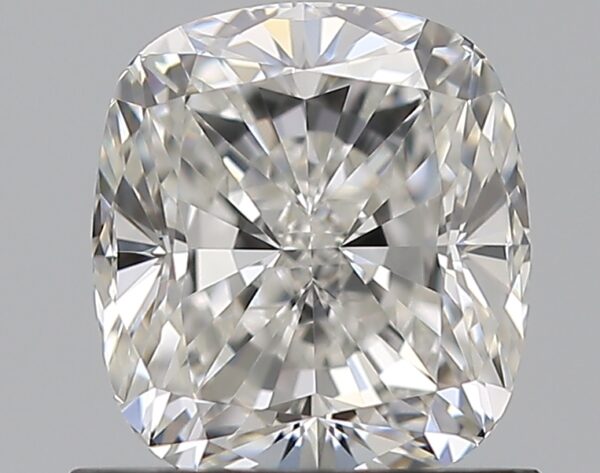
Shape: cushion
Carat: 1.02
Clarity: VVS1
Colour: F
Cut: EX
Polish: EX
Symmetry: EX
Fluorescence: M
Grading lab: GIA
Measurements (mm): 6.05 x 5.45 x 3.78